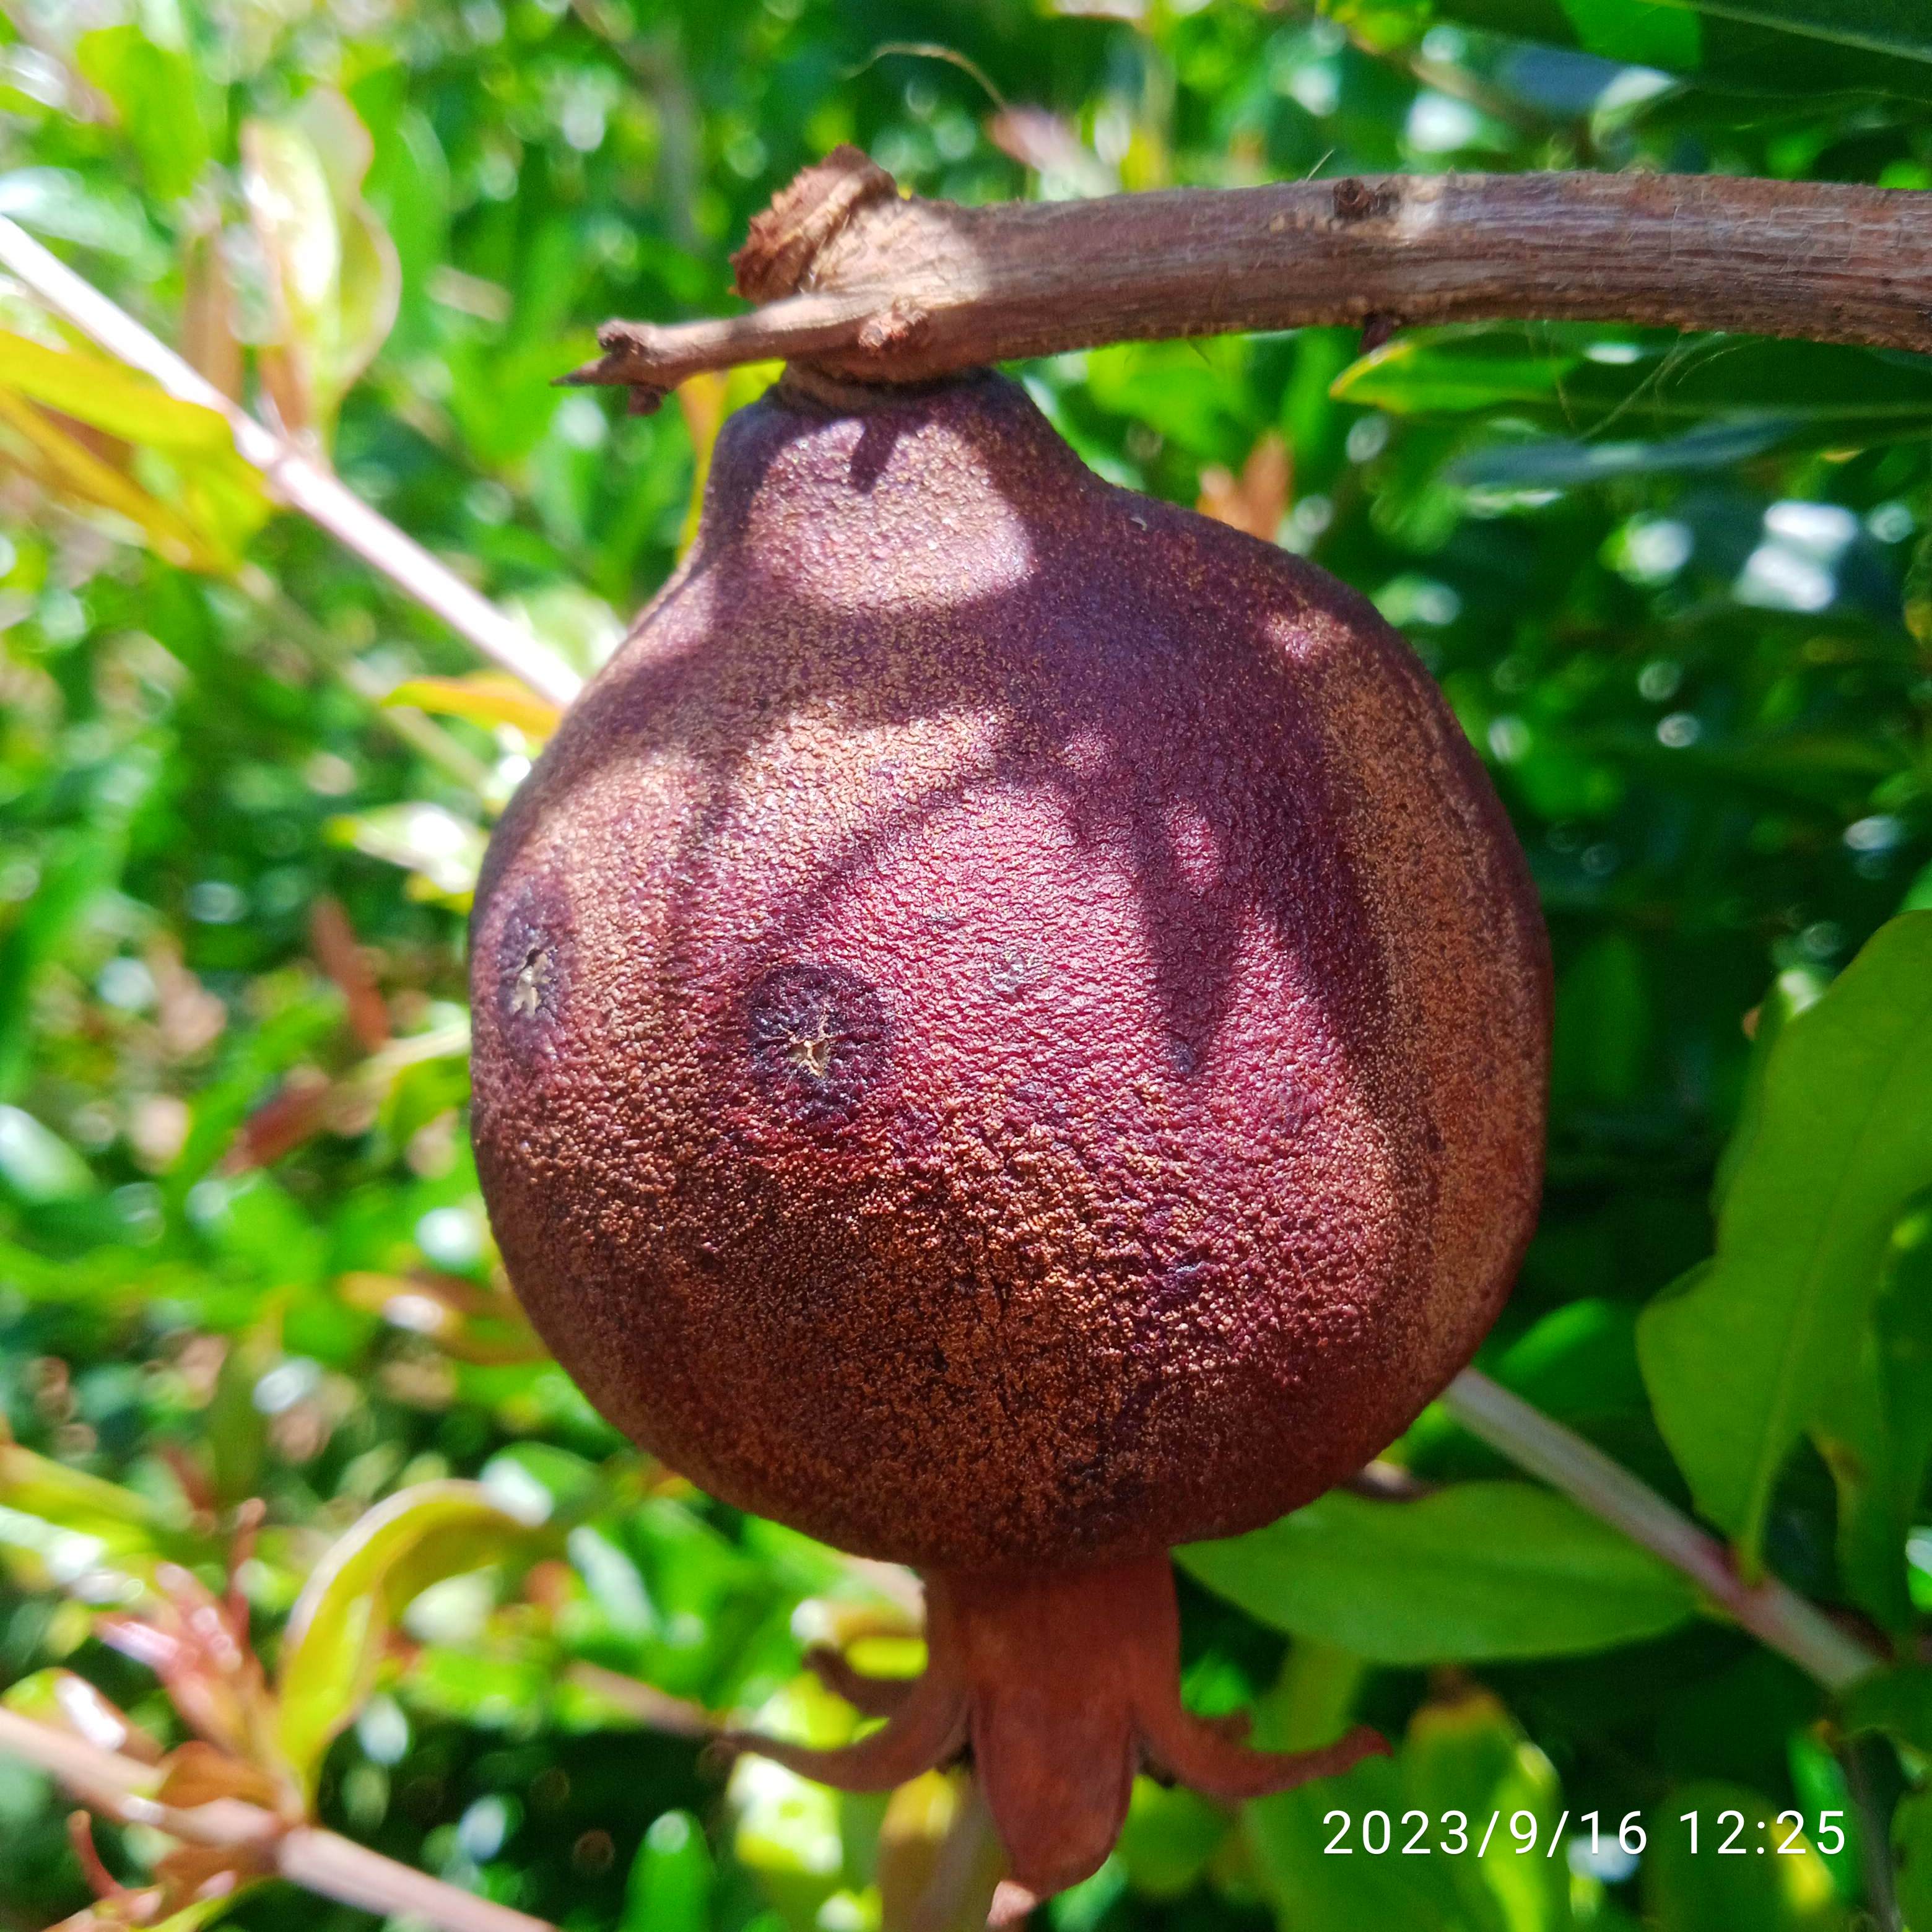
Label: Alternaria